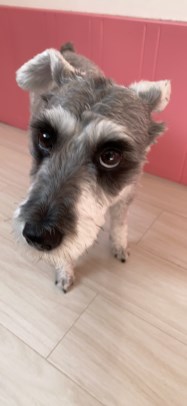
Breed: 2342-n000102-miniature_schnauzer